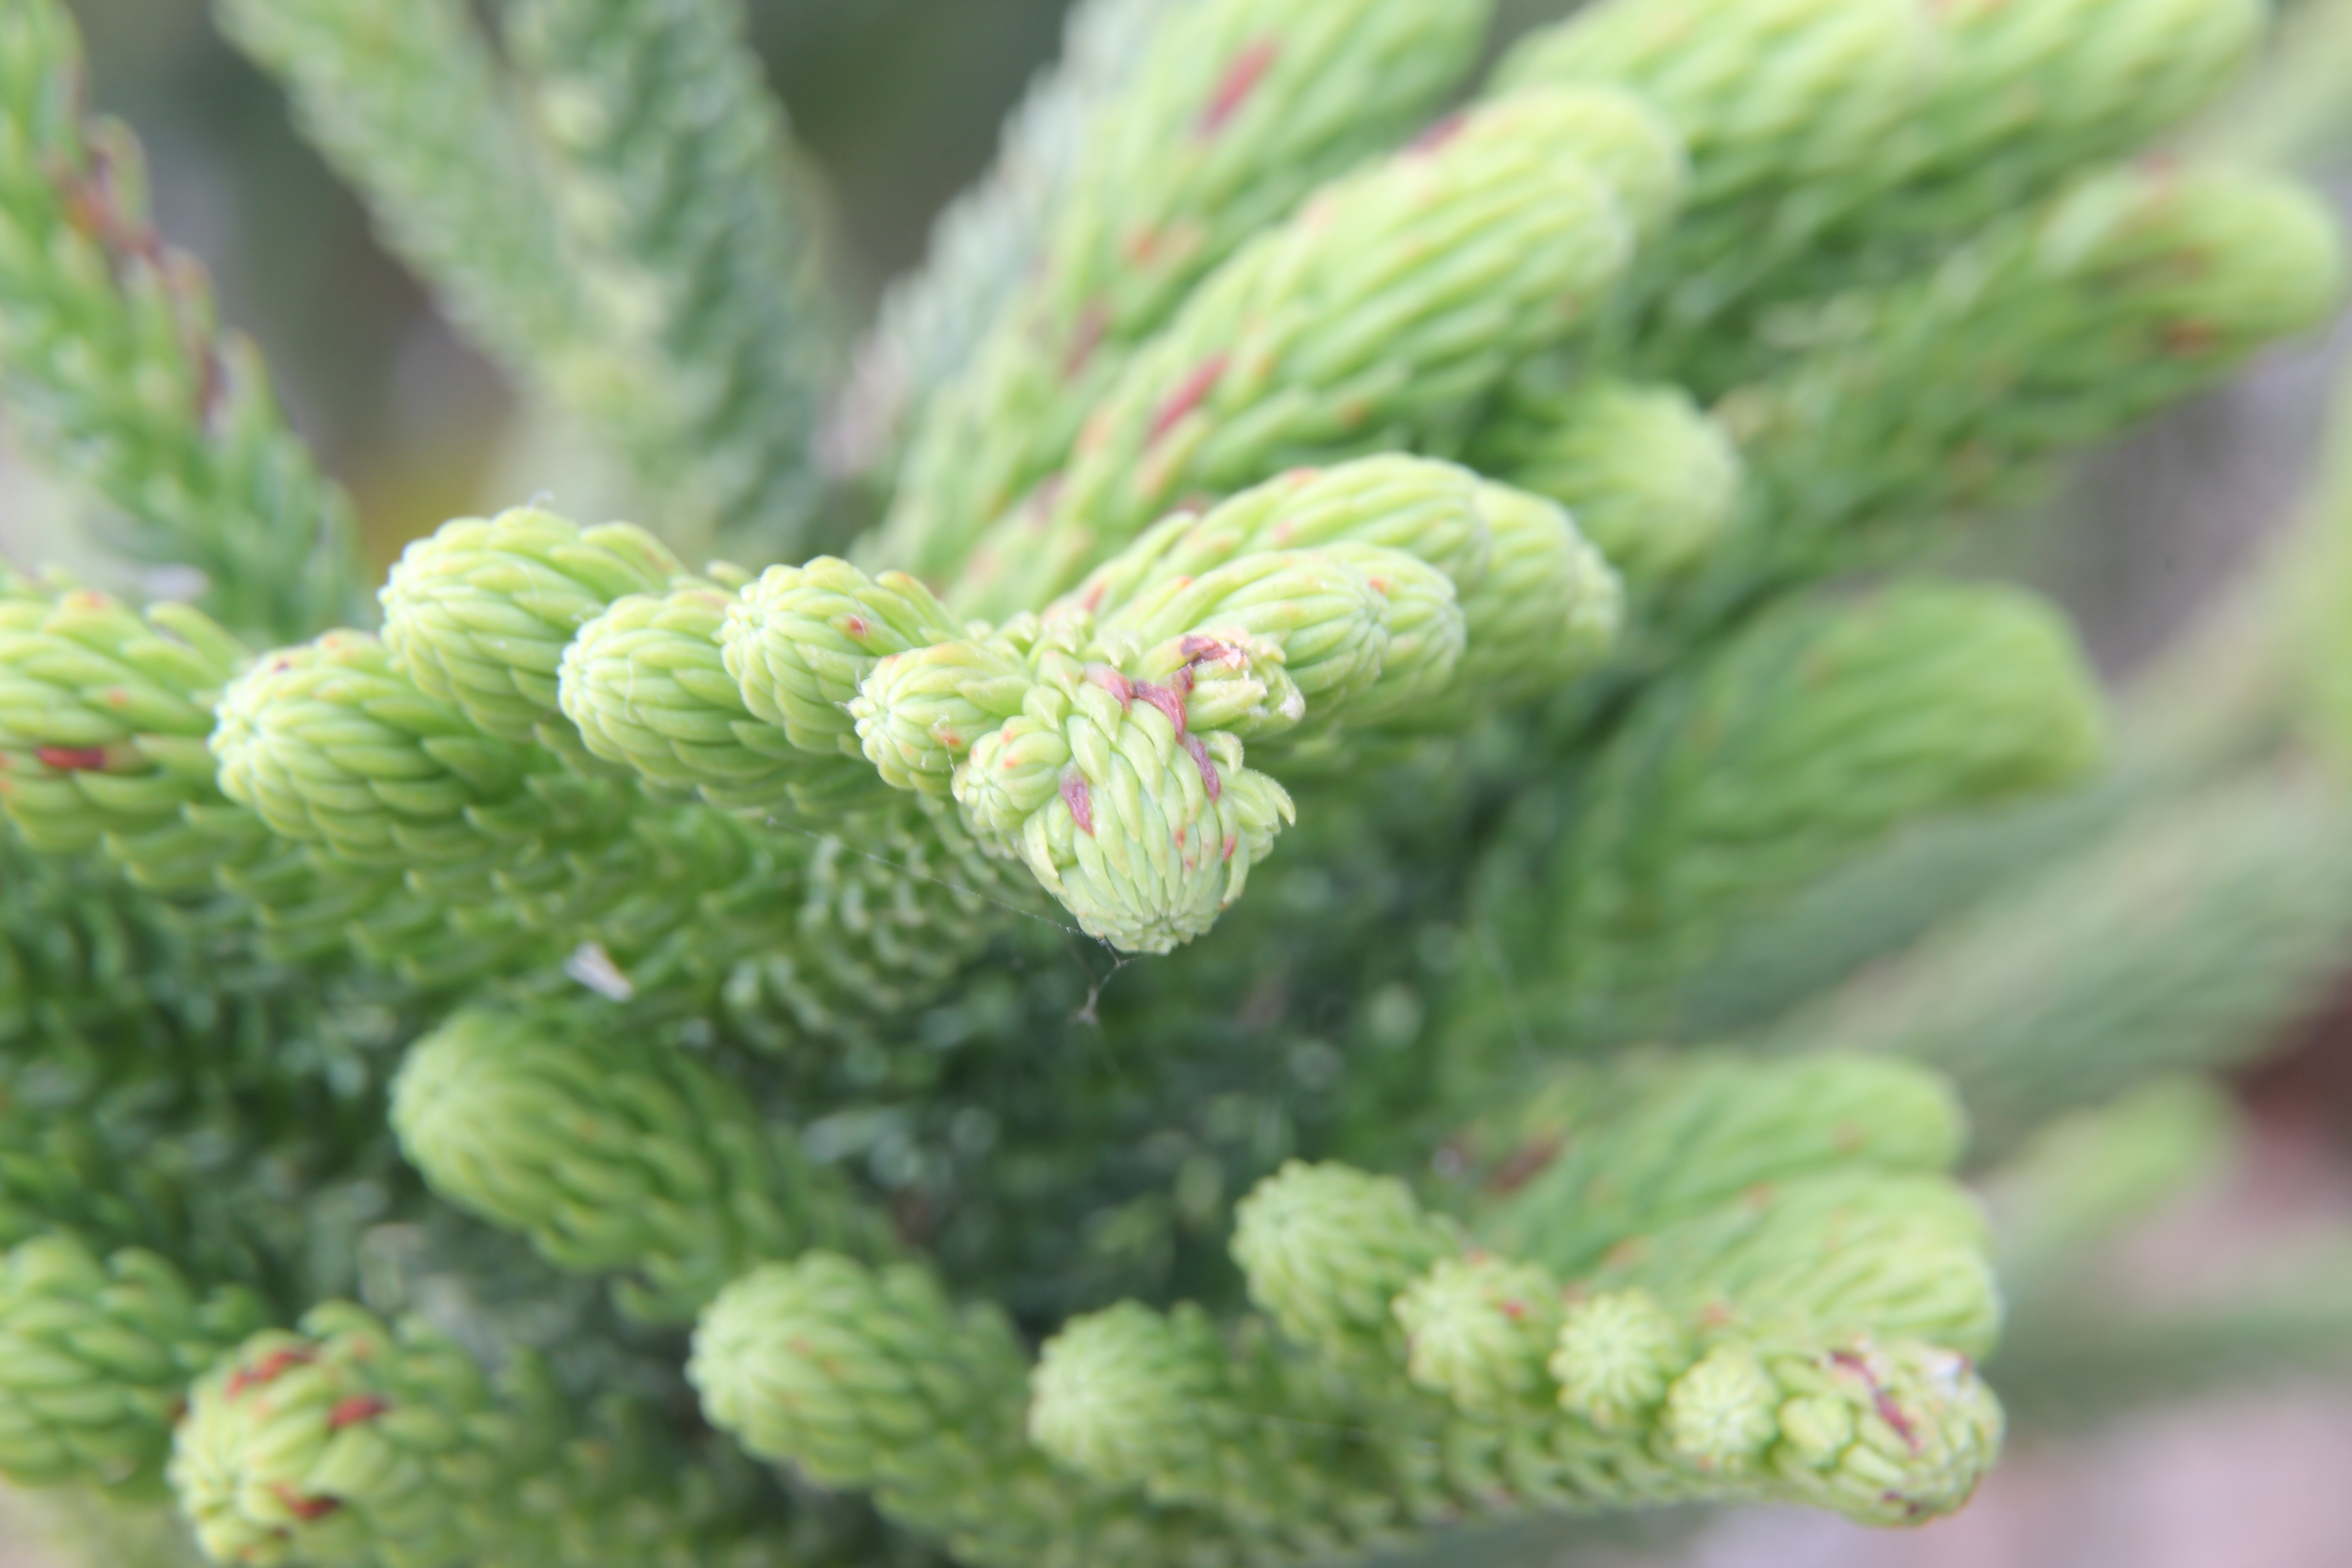
tree, nature, plant, leaf, flower, food, green, herb, produce, tropical, evergreen, botany, fir, conifer, spruce, shrub, exotic, flowering plant, woody plant, land plant